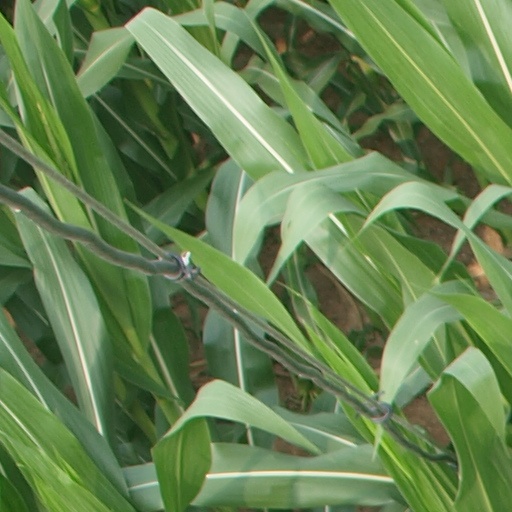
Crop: maize; corn